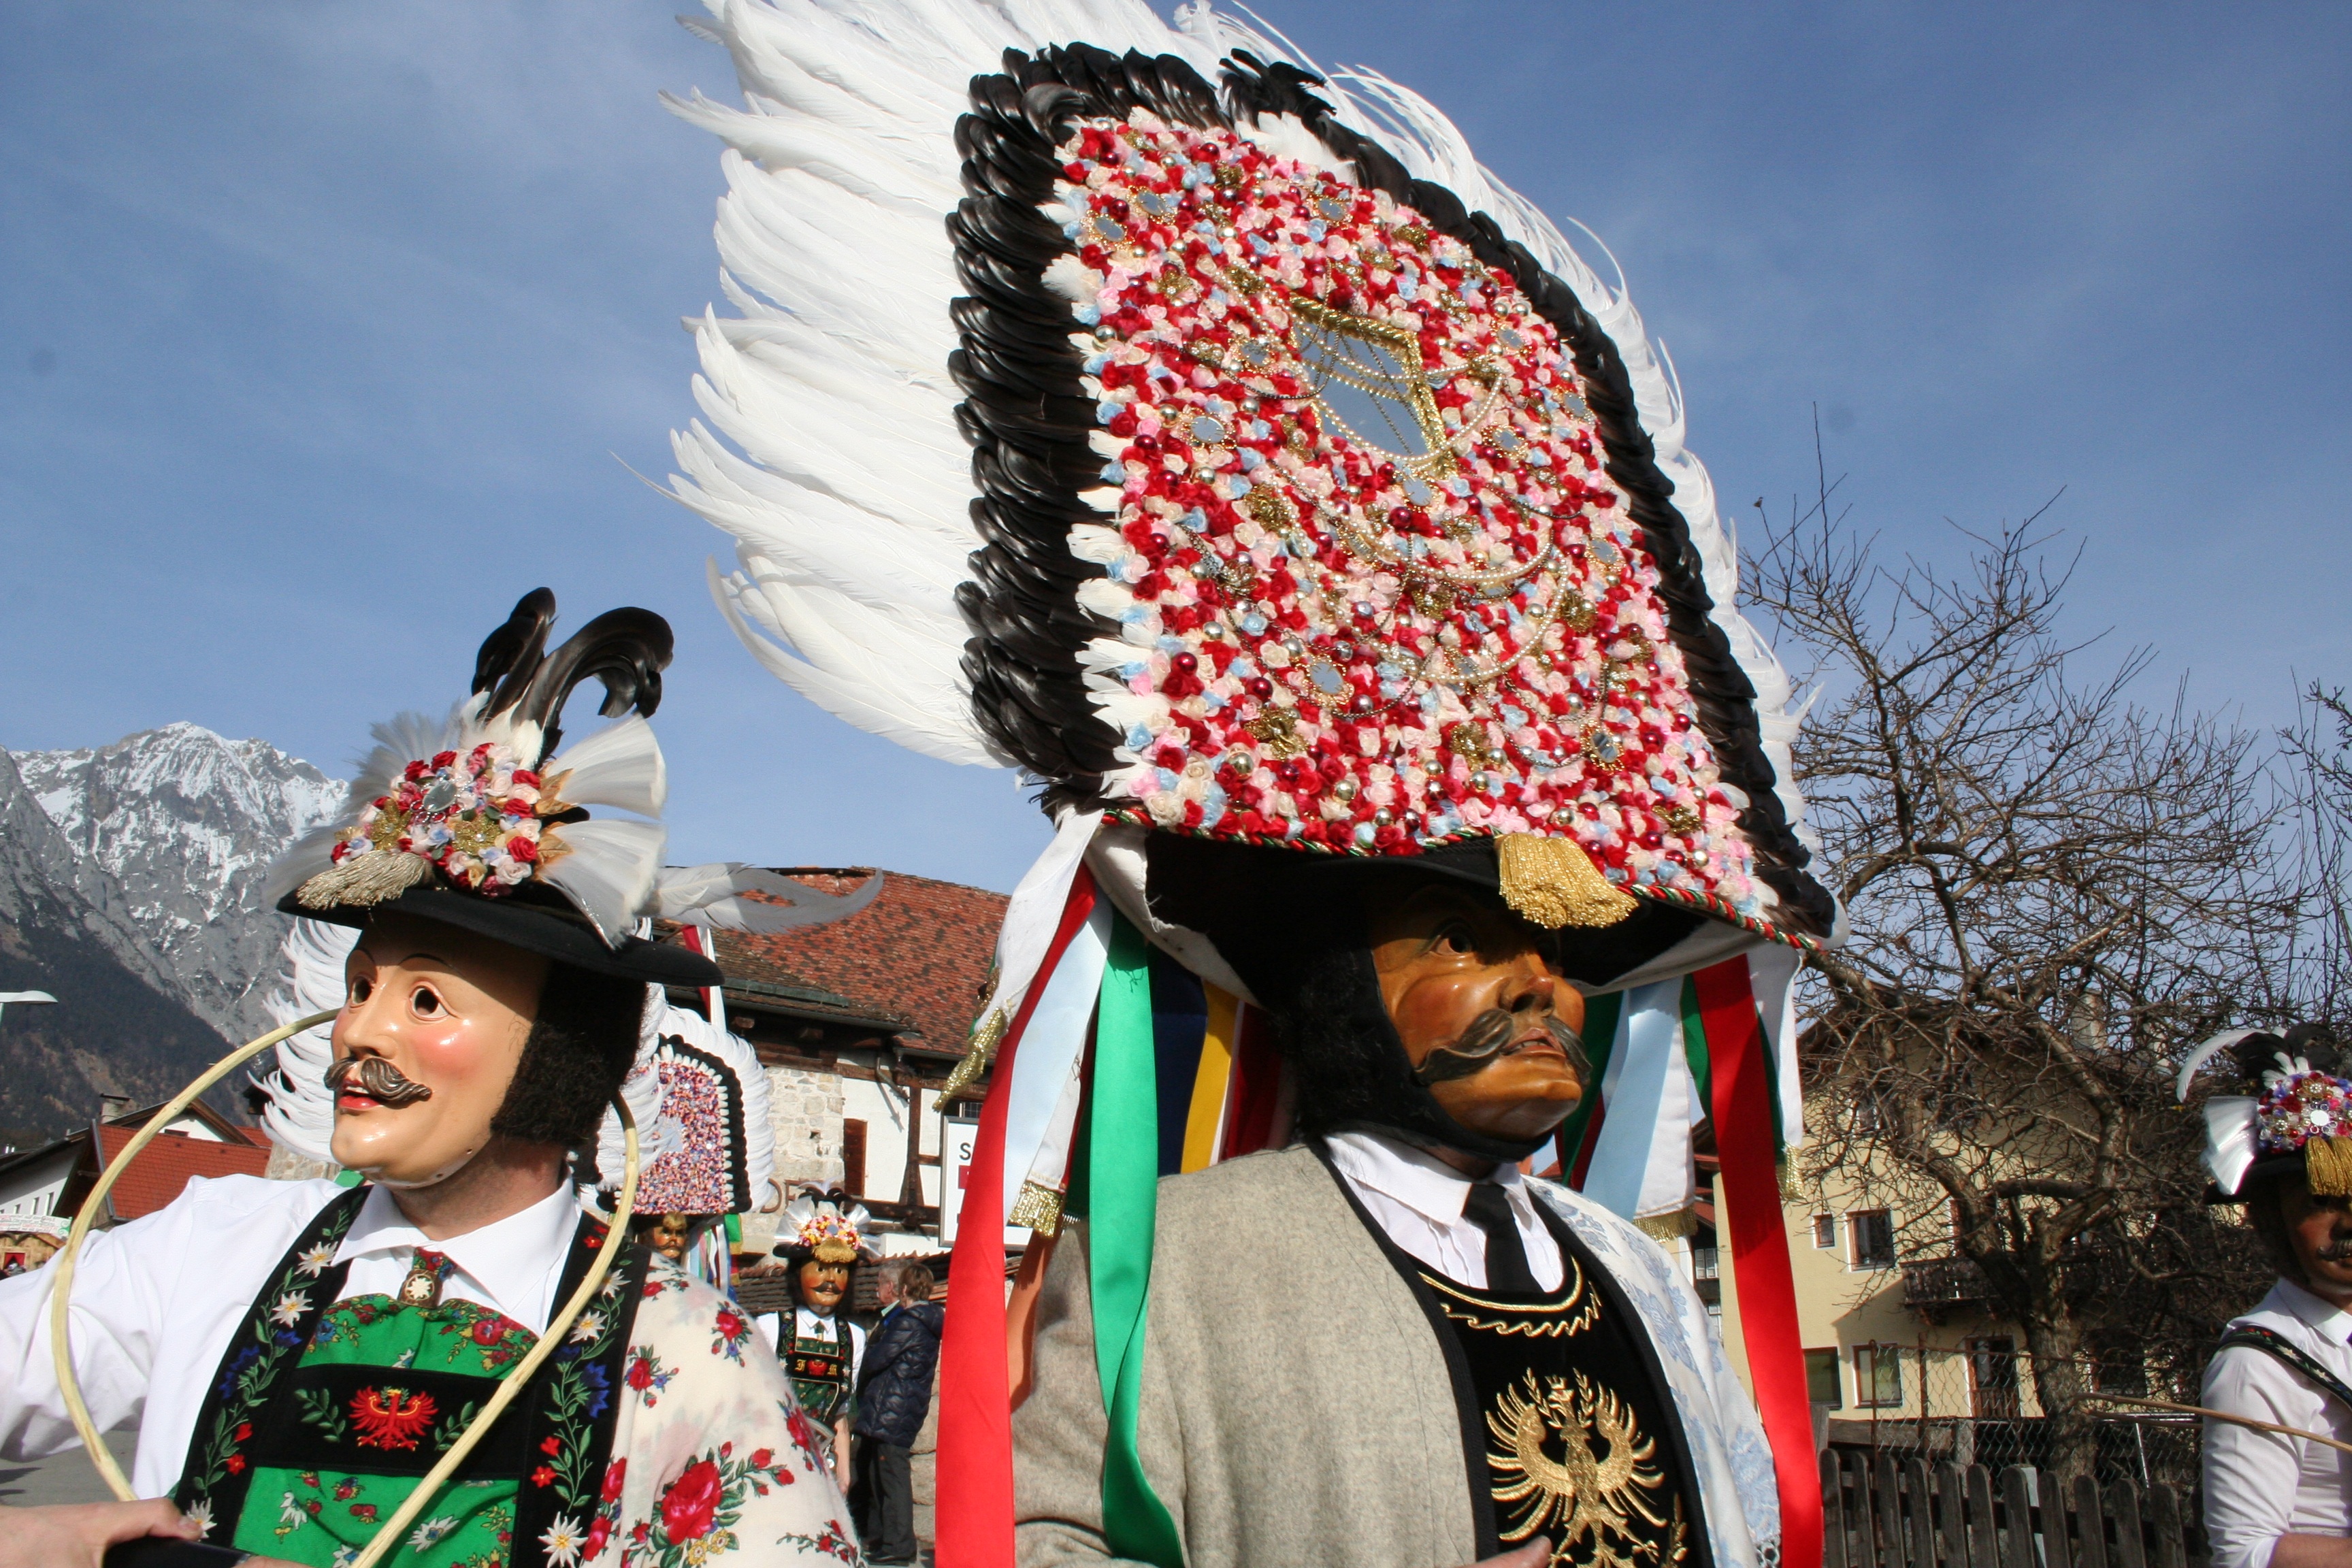
carnival, festival, event, tradition, tyrol, customs, carnival parade, absam, muller and slush gerer